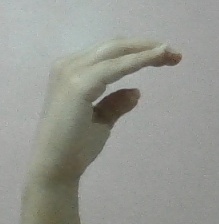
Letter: jeem